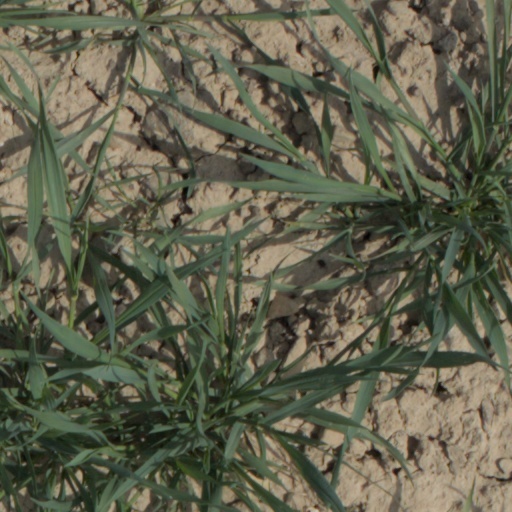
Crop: wheat